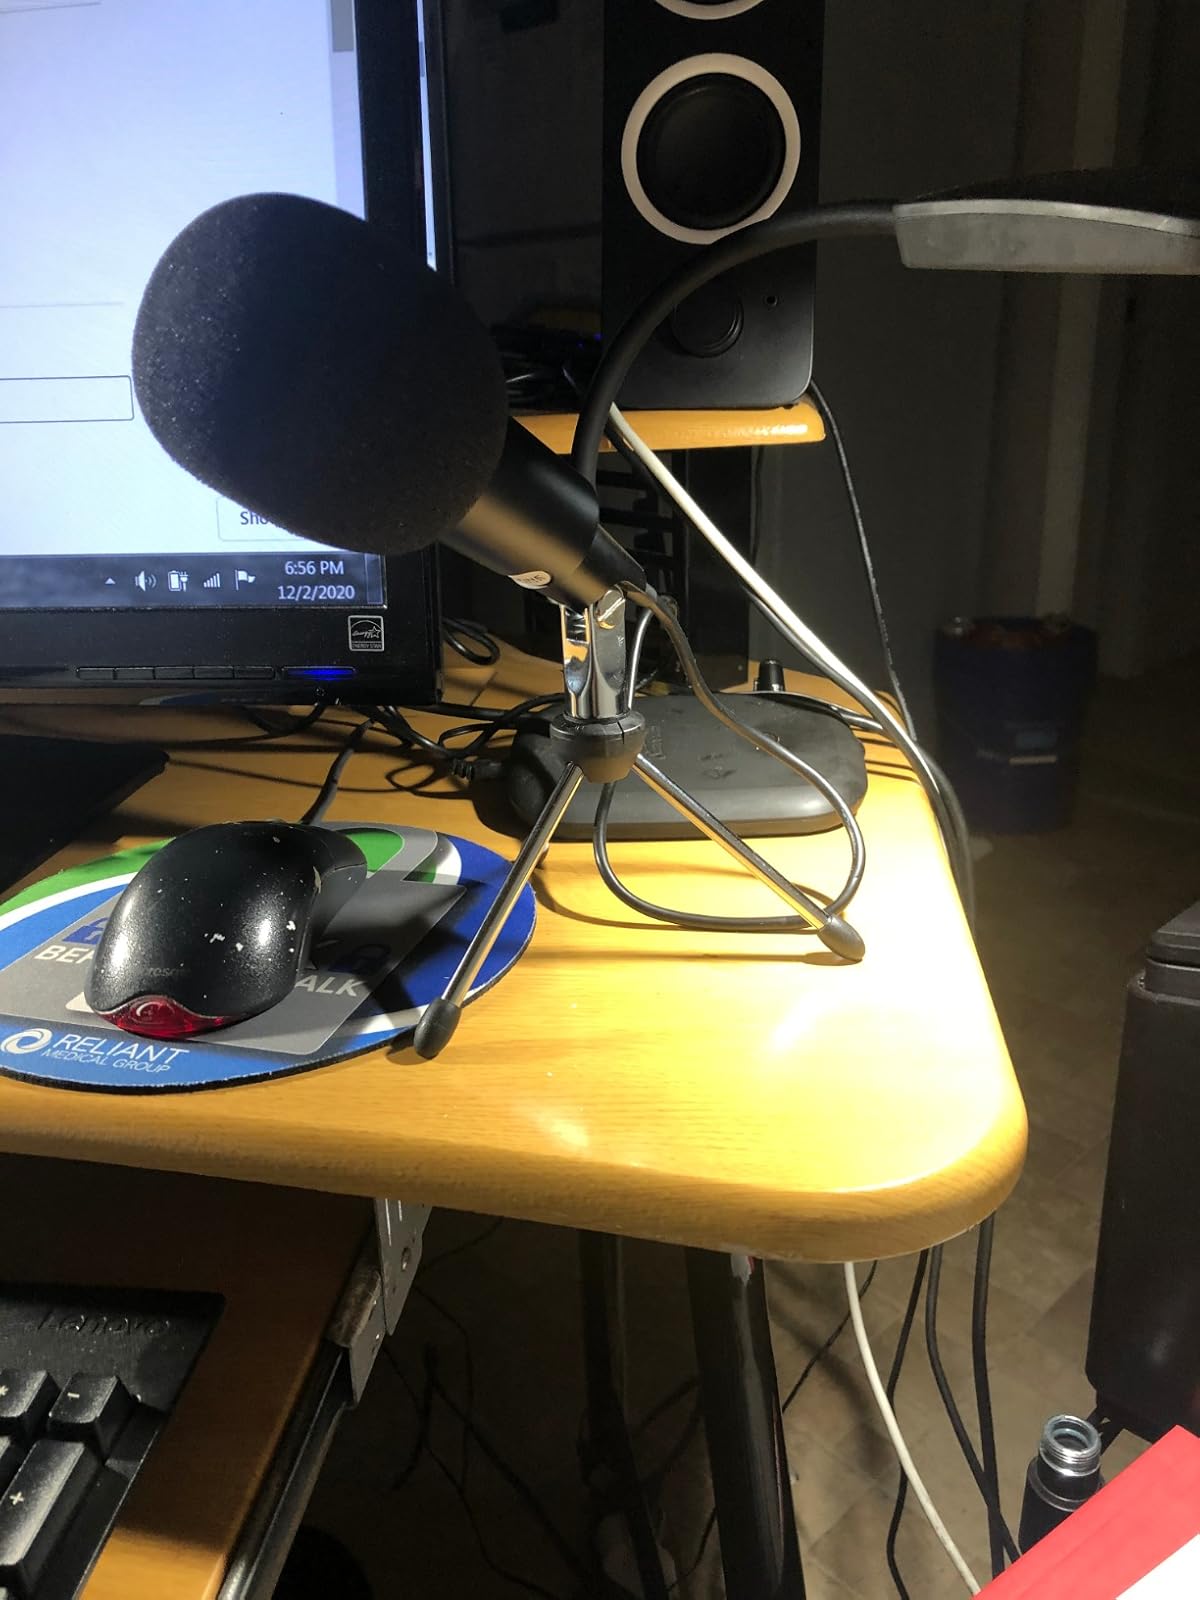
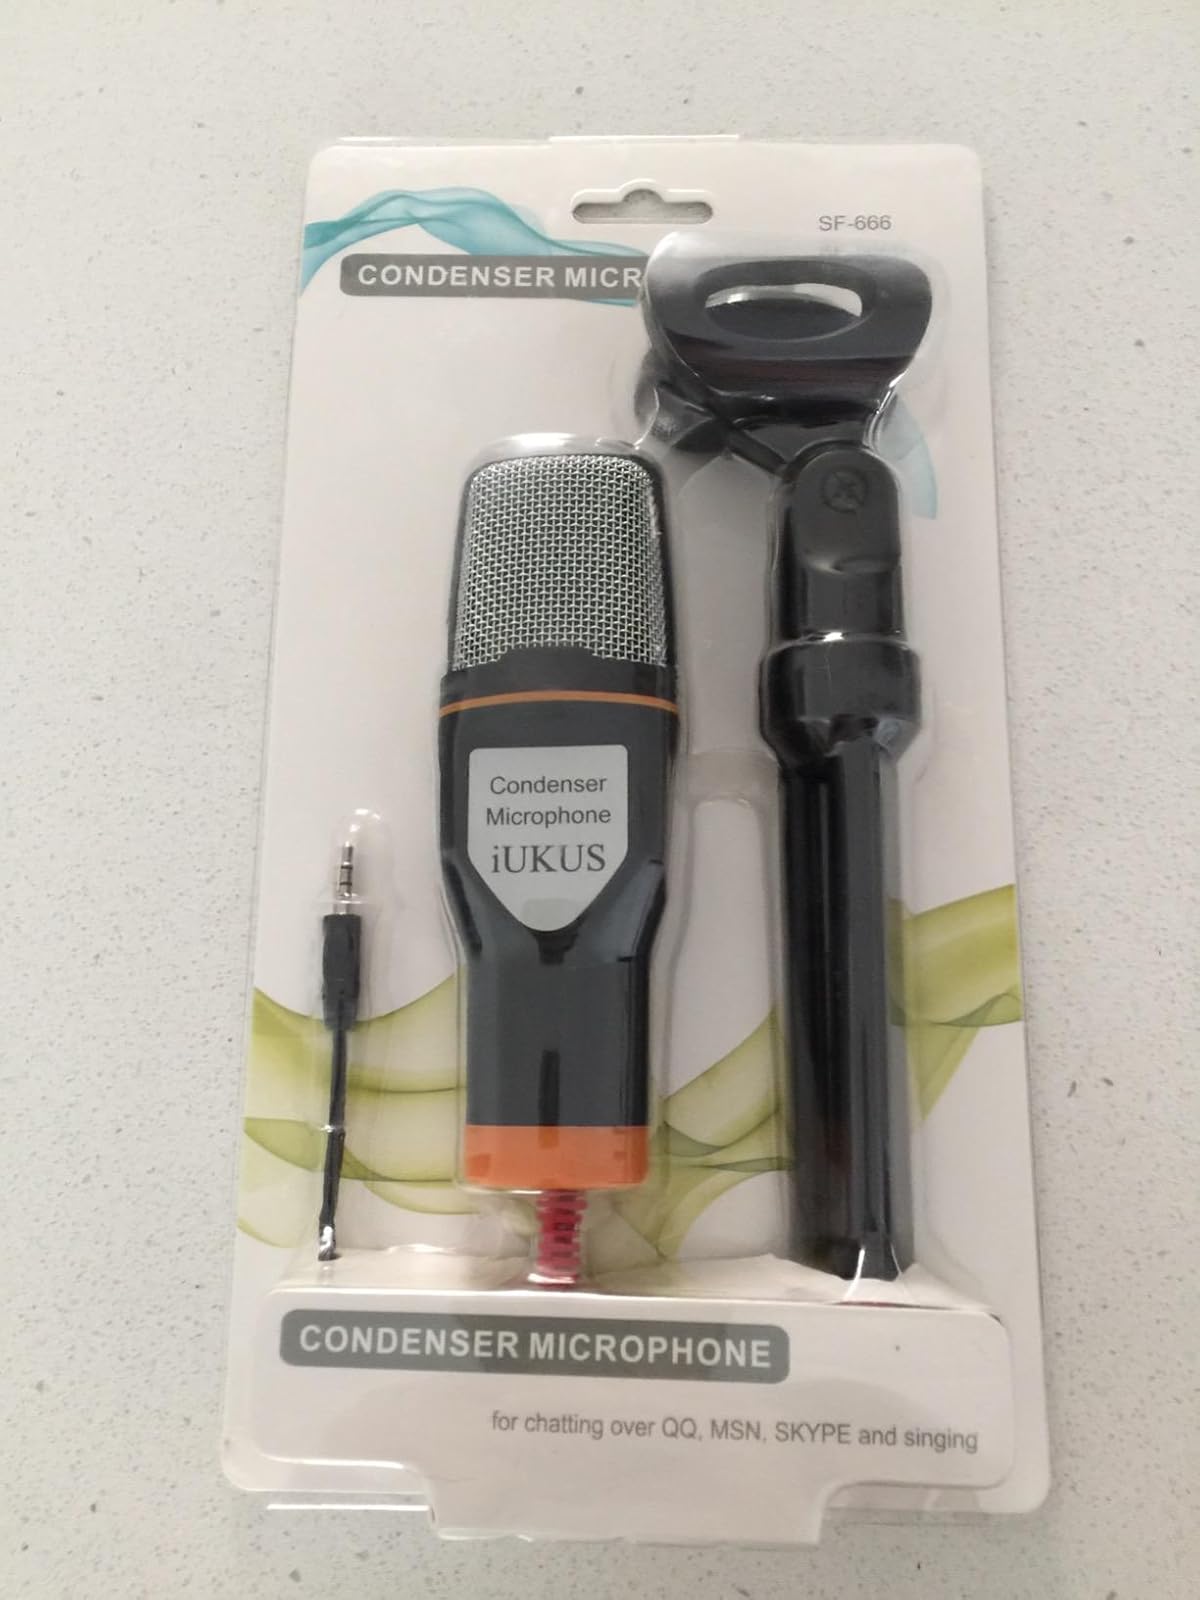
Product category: microphone
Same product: no